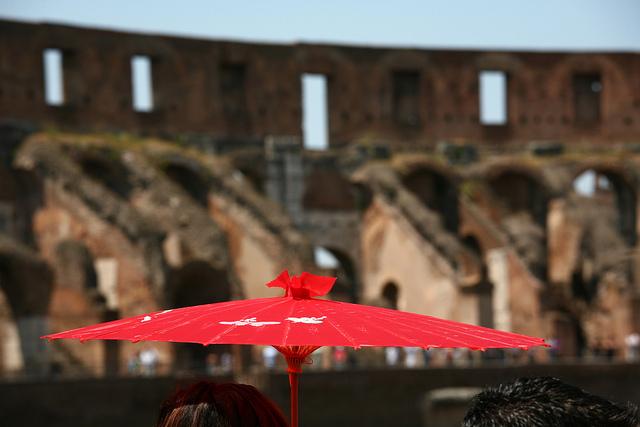
A focused image of a red umbrella with an old wall in the background.